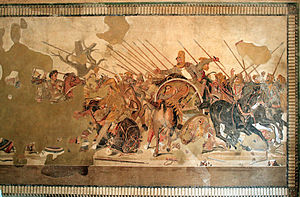
Slagmaleri
Alexanderslaget, fundet 1831 i Casa del Fauno i Pompeji.
Slagmaleri eller bataljemaleri er en malerisk fremstilling af slag og krigsbegivenheder, enten af slaget i dets helhed, dets masseudfoldelse på en situationsplan, eller enkelttildragelser, der kan indordnes både under historie- og genremaleriet, en gren af det; i øvrigt er grænserne her selvfølgelig ganske vage; hvor slagmaleriet går over i en skildring af soldaterlivet, dets episoder i fred og krig, er det genremaleri.